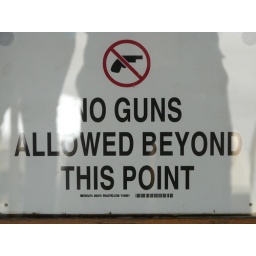
This is a sign in the window of the tourist centre